Music of Australia

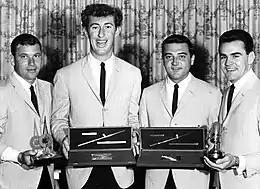
"The Delltones" with four radio awards

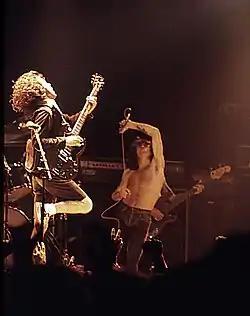
AC/DC performing at the Ulster Hall in August 1979

A pivotal event was the 1970 radio ban, which lasted from May to October that year. The Ban was the climax of a simmering "pay for play" dispute between major record companies and commercial radio stations, who refused to pay a proposed new copyright fee for playing pop records on air. The dispute erupted into open conflict in May 1970—many commercial stations boycotted records by the labels involved and refused to list their releases on their Top 40 charts, while the record companies in turn refused to supply radio with free promotional copies of new releases.